Opera Nova Bydgoszcz

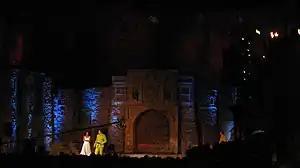
Performance of Carmen in 2008

From 1956 to 1963, 40 musicians from Bydgoszcz Pomeranian Philharmonic were playing for each opera performance. A professional Opera Nova orchestra was established in 1963, comprising initially 36 musicians, the majority of whom were graduates from the Bydgoszcz Music Academy - "Feliks Nowowiejski". Several conductors led this group: